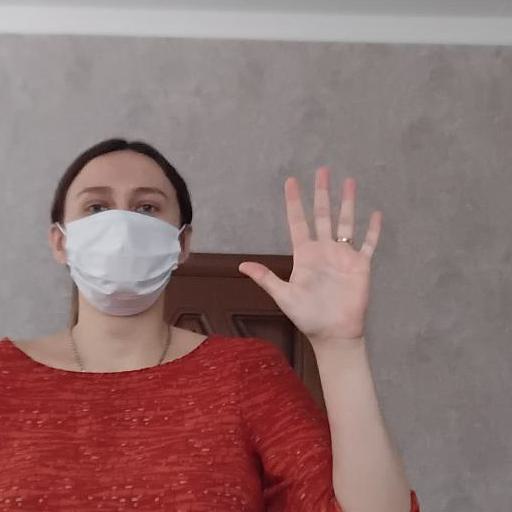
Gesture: palm